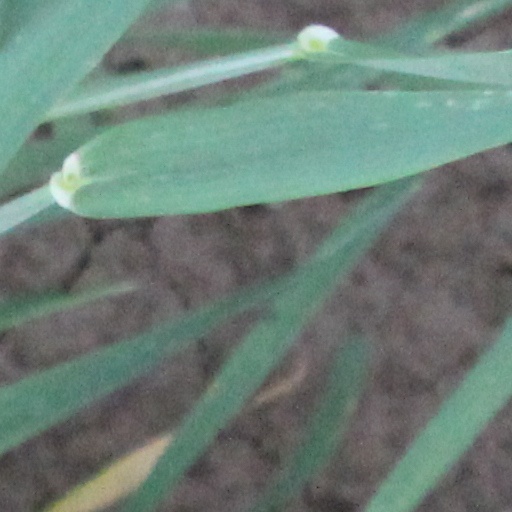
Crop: wheat